Polonia Warsaw

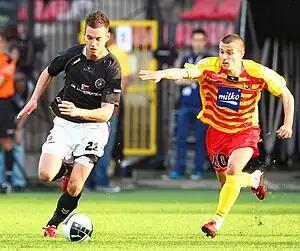
Polonia Warszawa vs Jagiellonia Białystok (10.05.2011)

In July 2008, Polonia Warsaw merged with Dyskobolia Grodzisk Wielkopolski (3rd in the Ekstraklasa in 2007/08) and took over its place in the Polish top division. Most of Dyskobolia's players moved to Warsaw to form the core of Polonia's new team. Several players from Polonia's old squad stayed in the club too. The team managed to finish 4th at the end of the 2008/2009 season, and subsequently reached the 3rd qualification round of the Europa League. After beating Budućnost Podgorica 2:1 and winning 5:9 against Juvenes/Dogana, Polonia gave in 1:4 to the Dutch side NAC Breda during the 2009–10 UEFA Europa League.